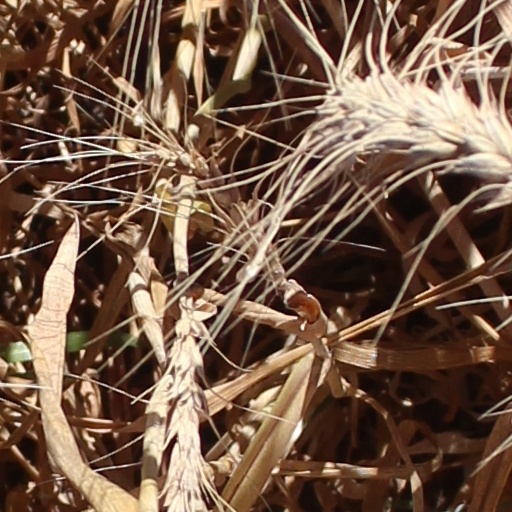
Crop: wheat